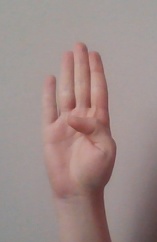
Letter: kaaf